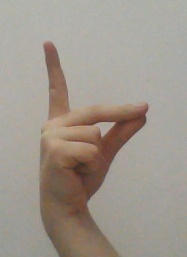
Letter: ta